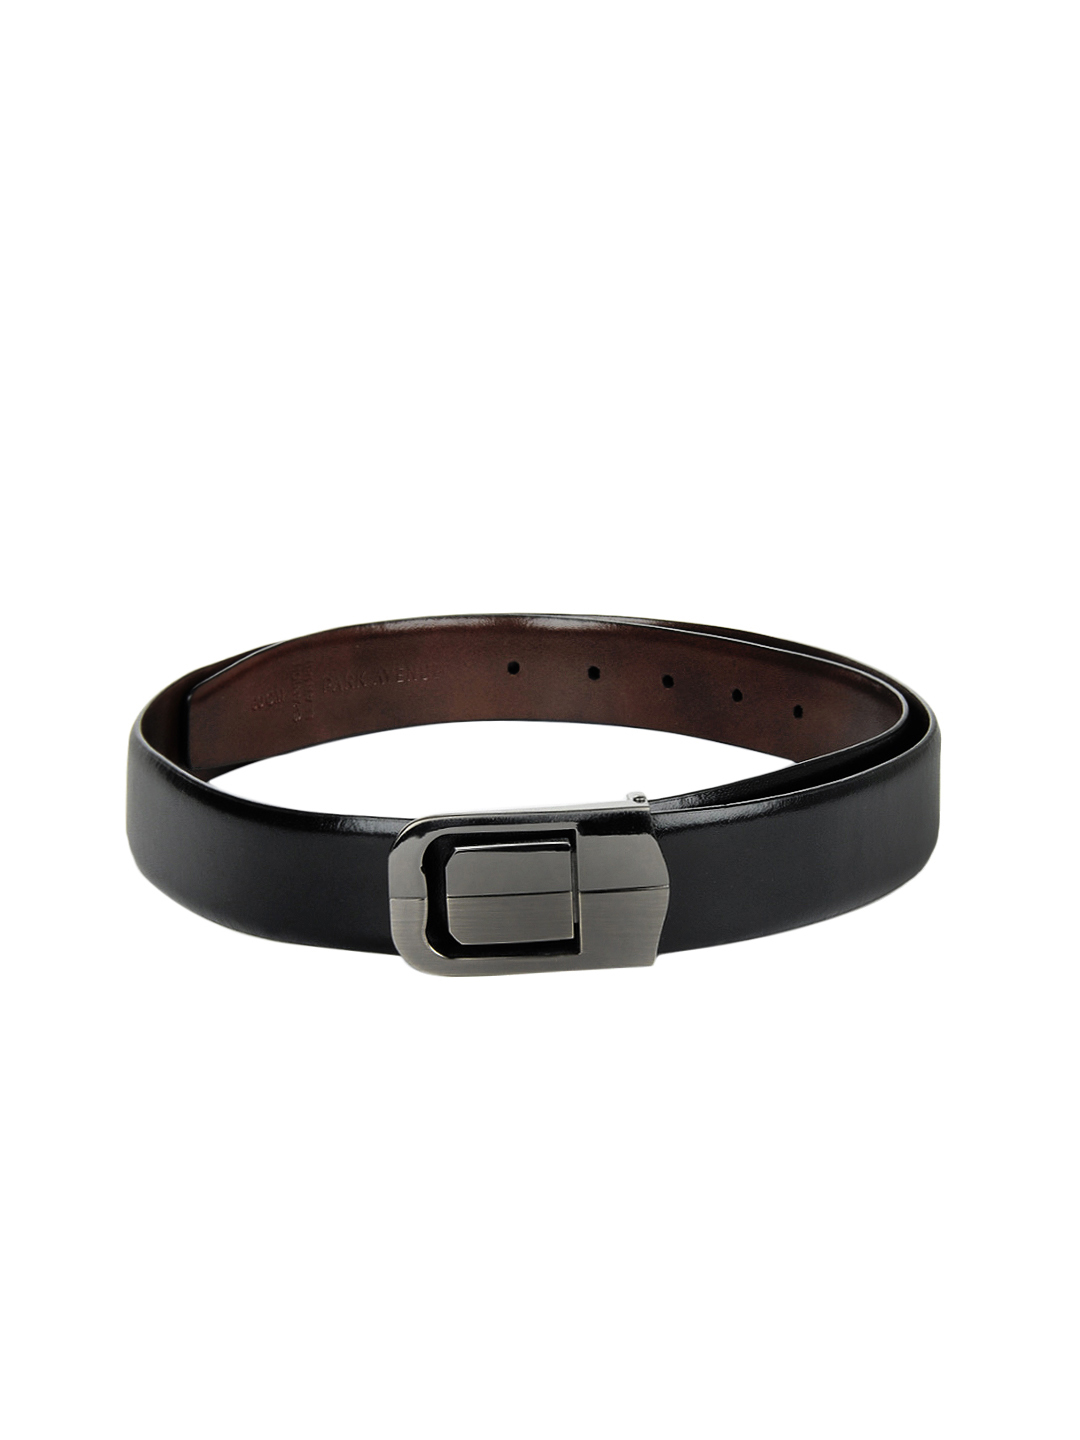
Park Avenue Men Black & Brown Reversible Belt
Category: Accessories / Belts / Belts
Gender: Men
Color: Black
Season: Summer 2013
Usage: Formal